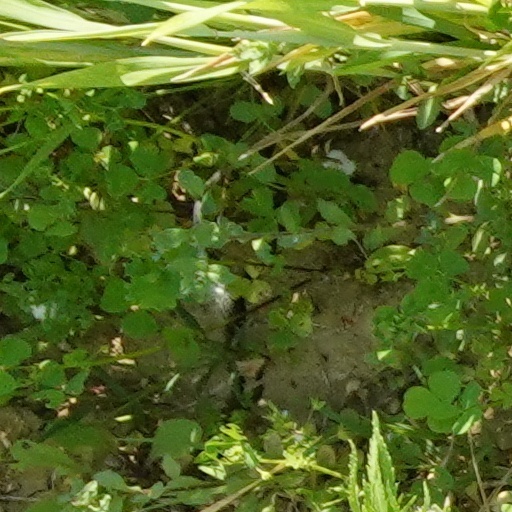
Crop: wheat